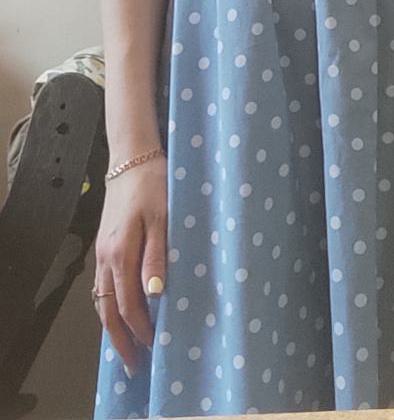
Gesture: no_gesture